Toronto Transit Commission personnel

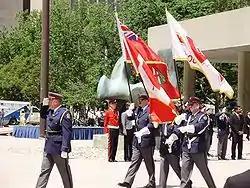
The TTC Honour Guard in Nathan Phillips Square

The TTC Honour Guard represents the TTC at city ceremonies and police funerals. Members wear caps, white shirts, blue blazers with Honour Guard crests and grey pants. The unit was formed in 1994 from TTC Operations supervisory ranks following the funeral for Toronto Police Constable Todd Baylis. The unit had 19 members as of 2001.